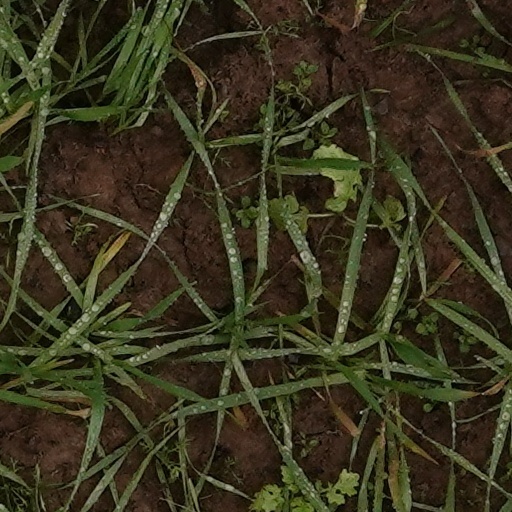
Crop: wheat